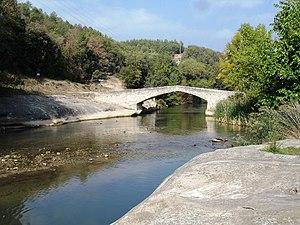
Avià est une commune de la communauté de Catalogne en Espagne, située dans la Province de Barcelone. Elle appartient à la comarque de Berguedà.